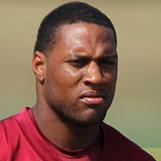
Age: 23